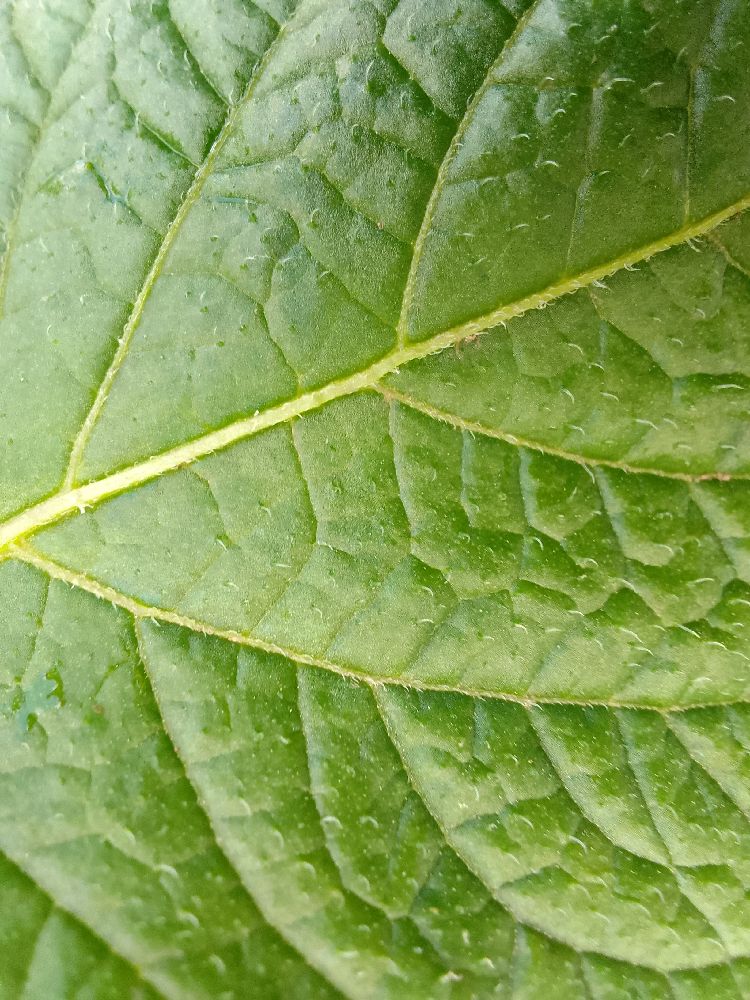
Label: Healthy